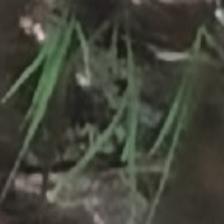
Label: clustered